Saint-Philibert disaster

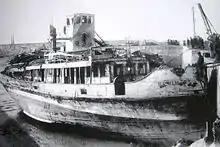
"Saint Philibert"

St. Philibert was a small cruise ship sailing in the summer from the mouth of the Loire River and near the coast of France. On 14 June 1931, nearly 500 people, mostly workers and their families from Nantes, embarked in the port of Nantes. 467 passengers were checked in. There were also children accompanying their parents who were not counted. Seven men from the crew, supervised by Captain Ollive, were responsible for ensuring smooth passage for the ship. The outbound trip was normal and "St. Philibert" docked at the L'Herbaudière on the Île de Noirmoutier.